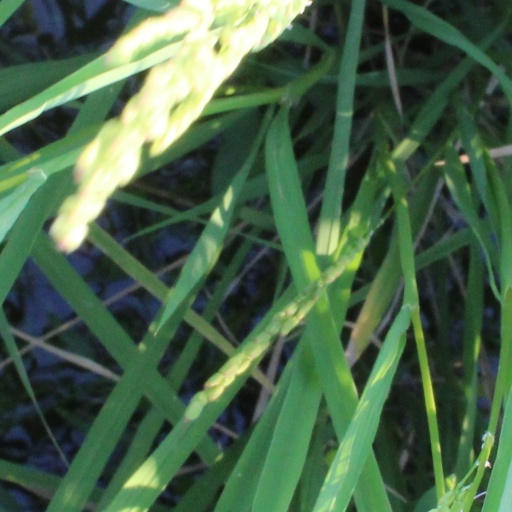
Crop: rice